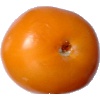
Label: Tomato Yellow 1